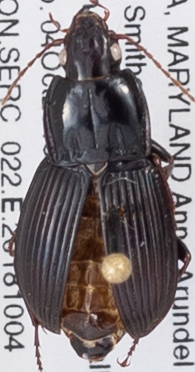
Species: Pterostichus (Abacidus) sp.
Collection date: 2018-10-04
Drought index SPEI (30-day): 1.118
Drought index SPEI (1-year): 1.19
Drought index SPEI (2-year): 0.212